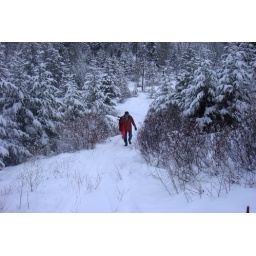
sled hill by the house